Battle of Kápolna

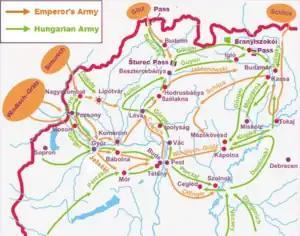
"Movements in the Winter Campaign"

On the other side of the frontline the situation was the following. On 5 January 1849 the Austrian imperial army (K.u.K.) led by Field Marshal Alfred I, Prince of Windisch-Grätz entered the Hungarian capitals Buda and Pest, the occupied the western, northwestern and central parts of Hungary. Being followed by Austrian forces, the Hungarian Corps of the Upper Danube led by General Artúr Görgei retreated through Northern Hungary, in order to join with the rest of the forces, which tried to defend Eastern Hungary across the left banks of the Tisza river.